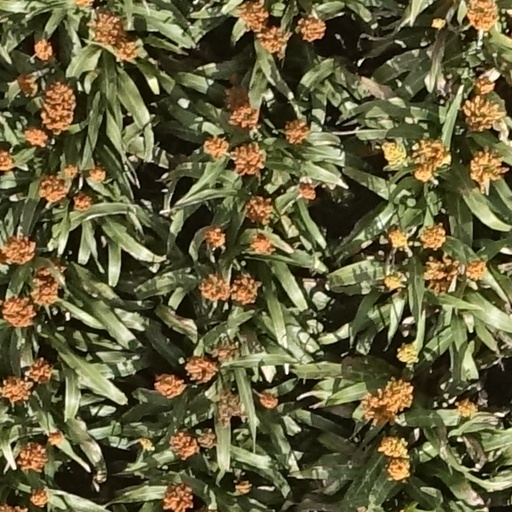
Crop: sorghum